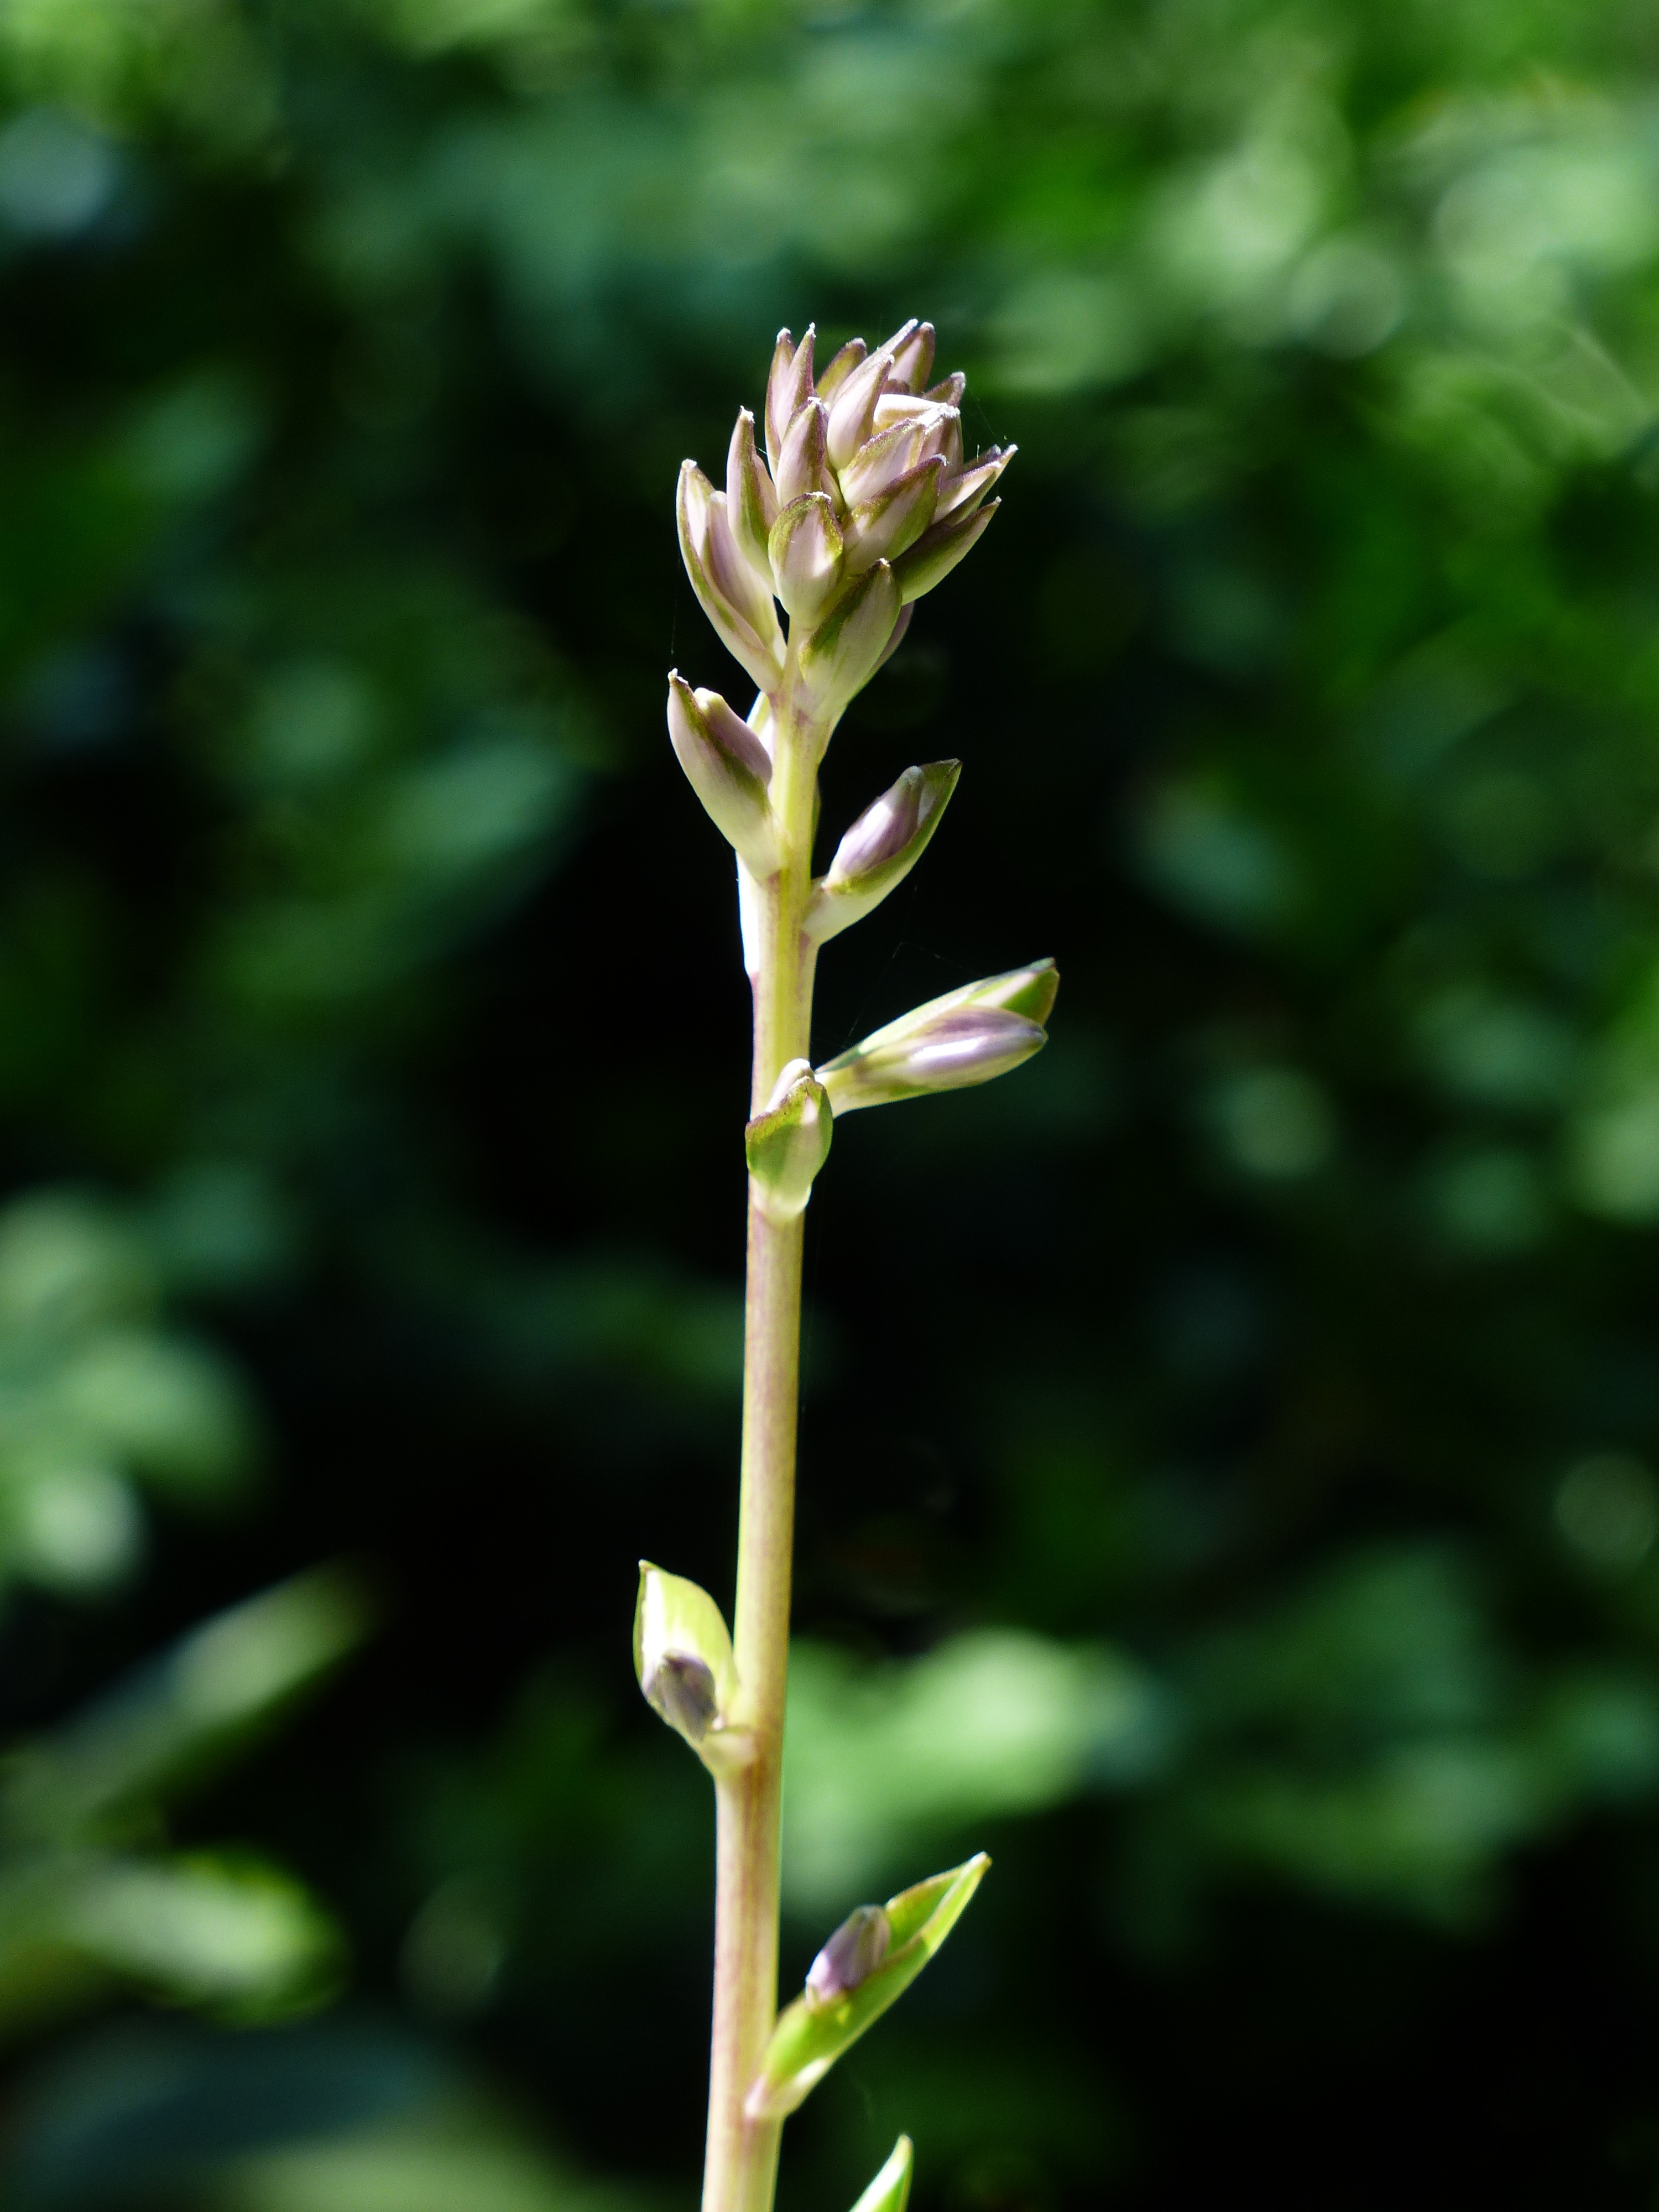
nature, plant, leaf, flower, green, botany, flora, wildflower, shrub, hosta, bud, macro photography, flowering plant, flower buds, plantain lily, sweetheart lily, schattenpflanze, grass family, plant stem, land plant, neottia nidus avis, hosta undulata, hosta undulata albomarginata